Sidney Historic District

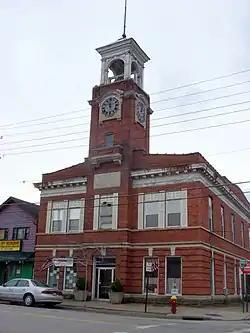
Sidney Municipal Building, May 2009

Sidney Historic District is a national historic district located at Sidney, Delaware County, New York. It encompasses 906 contributing buildings, 3 contributing sites, and 3 contributing structures in the northern half of the village of Sidney. The village developed after about 1771, and includes notable examples of Greek Revival, Gothic Revival, Italianate, Queen Anne, Colonial Revival, and Bungalow architecture. Located in the district is the separately listed Pioneer Cemetery. Other notable contributing resources are the Johnston-Clum House (1798), Spencer Block, Fairbanks Building, Elks Lodge #2175 (c. 1915), Sidney High School (1929), municipal building (1909), Sidney Memorial Library, MacDonald Hose Company (1943), First Congregational Church (1808), United Methodist Church (1931), Smith-Cable house (1808), Ezra Clark house (c. 1820), and Prospect Hill Cemetery. The district also includes one especially well-documented multi-component archeological site representing the period 850 BC-1400 AD.